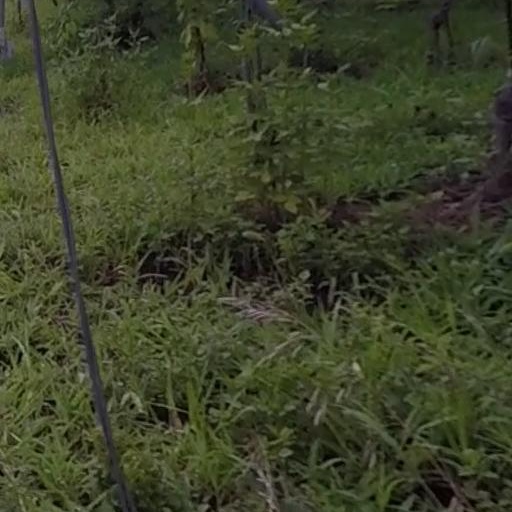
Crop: grape